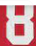
Number: 8